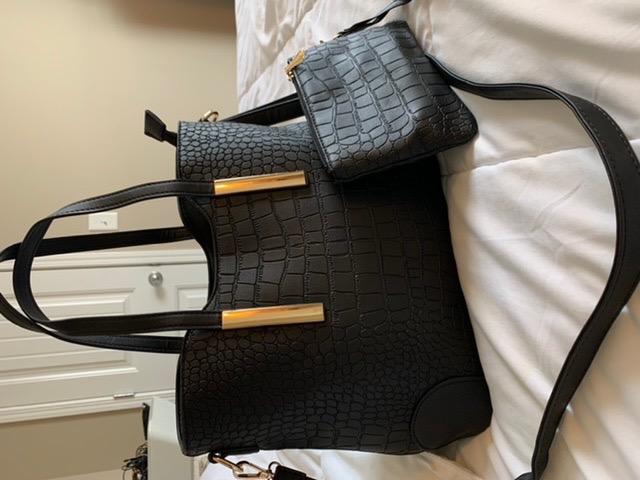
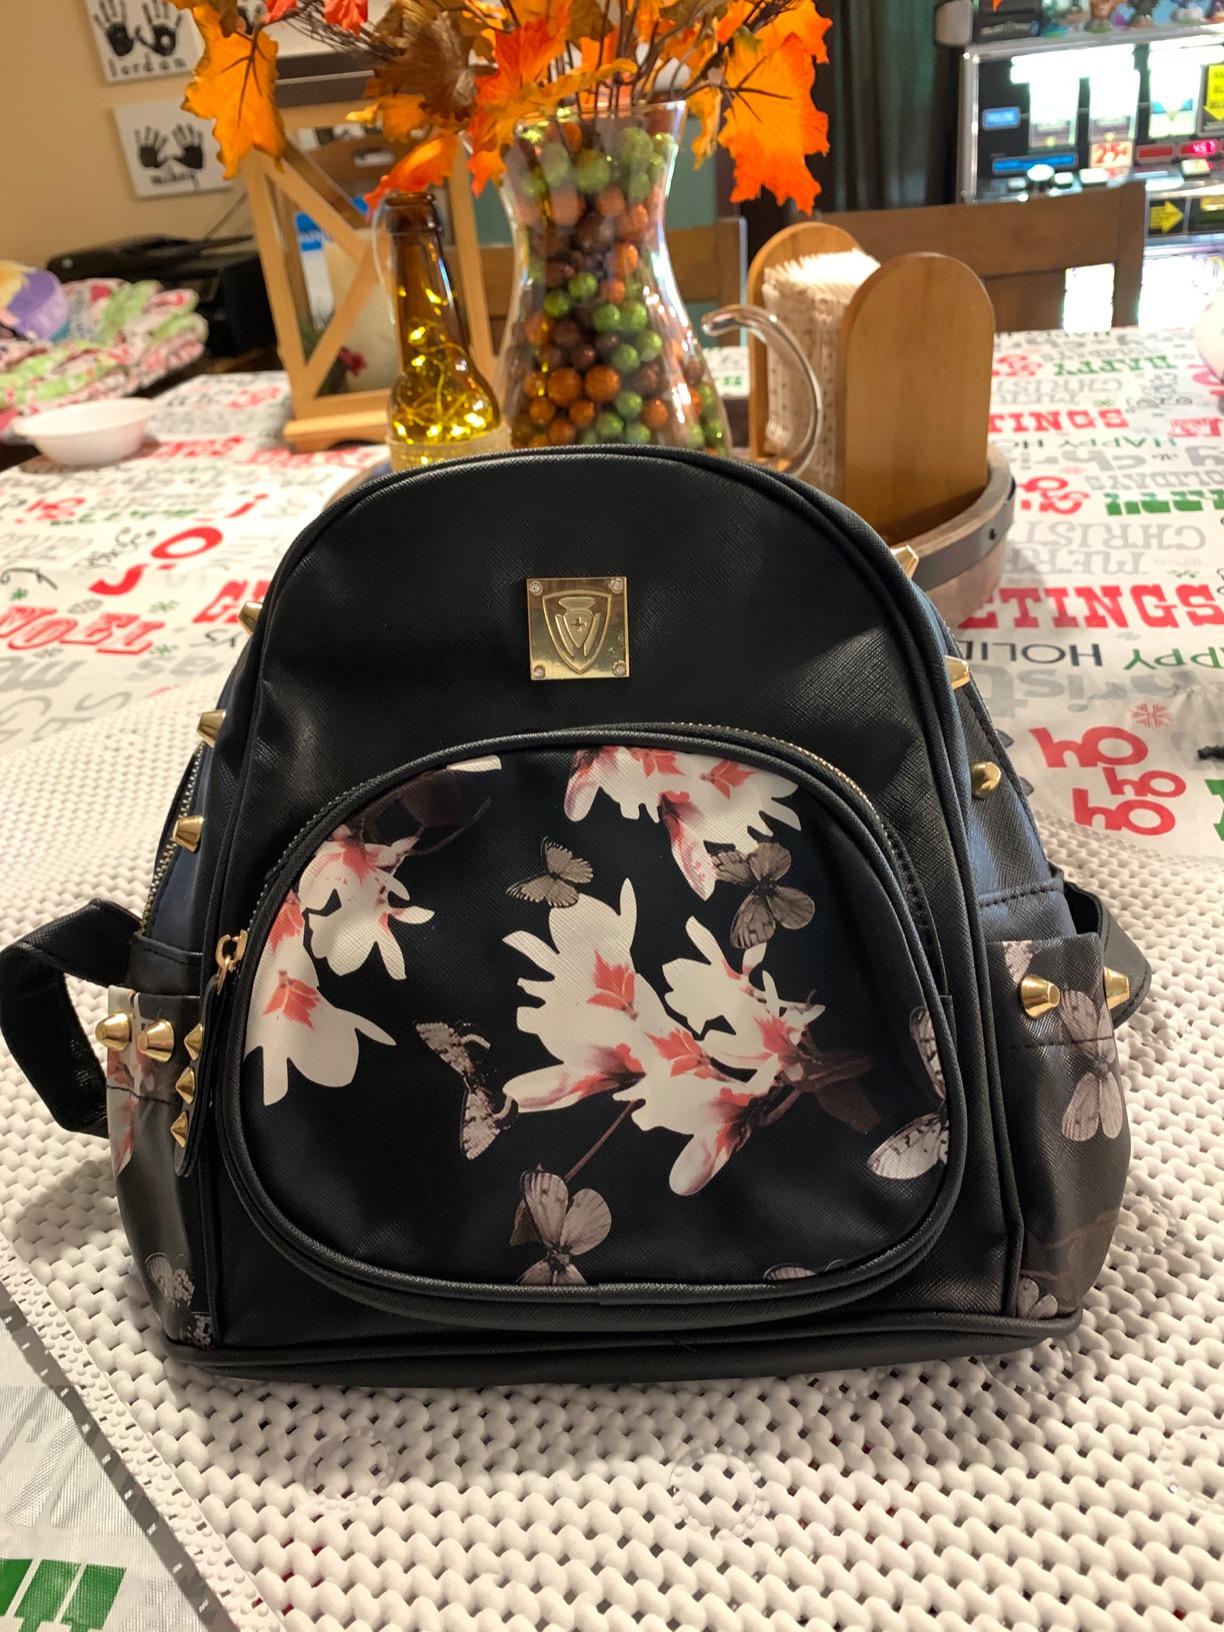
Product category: accessories_handbag
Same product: no